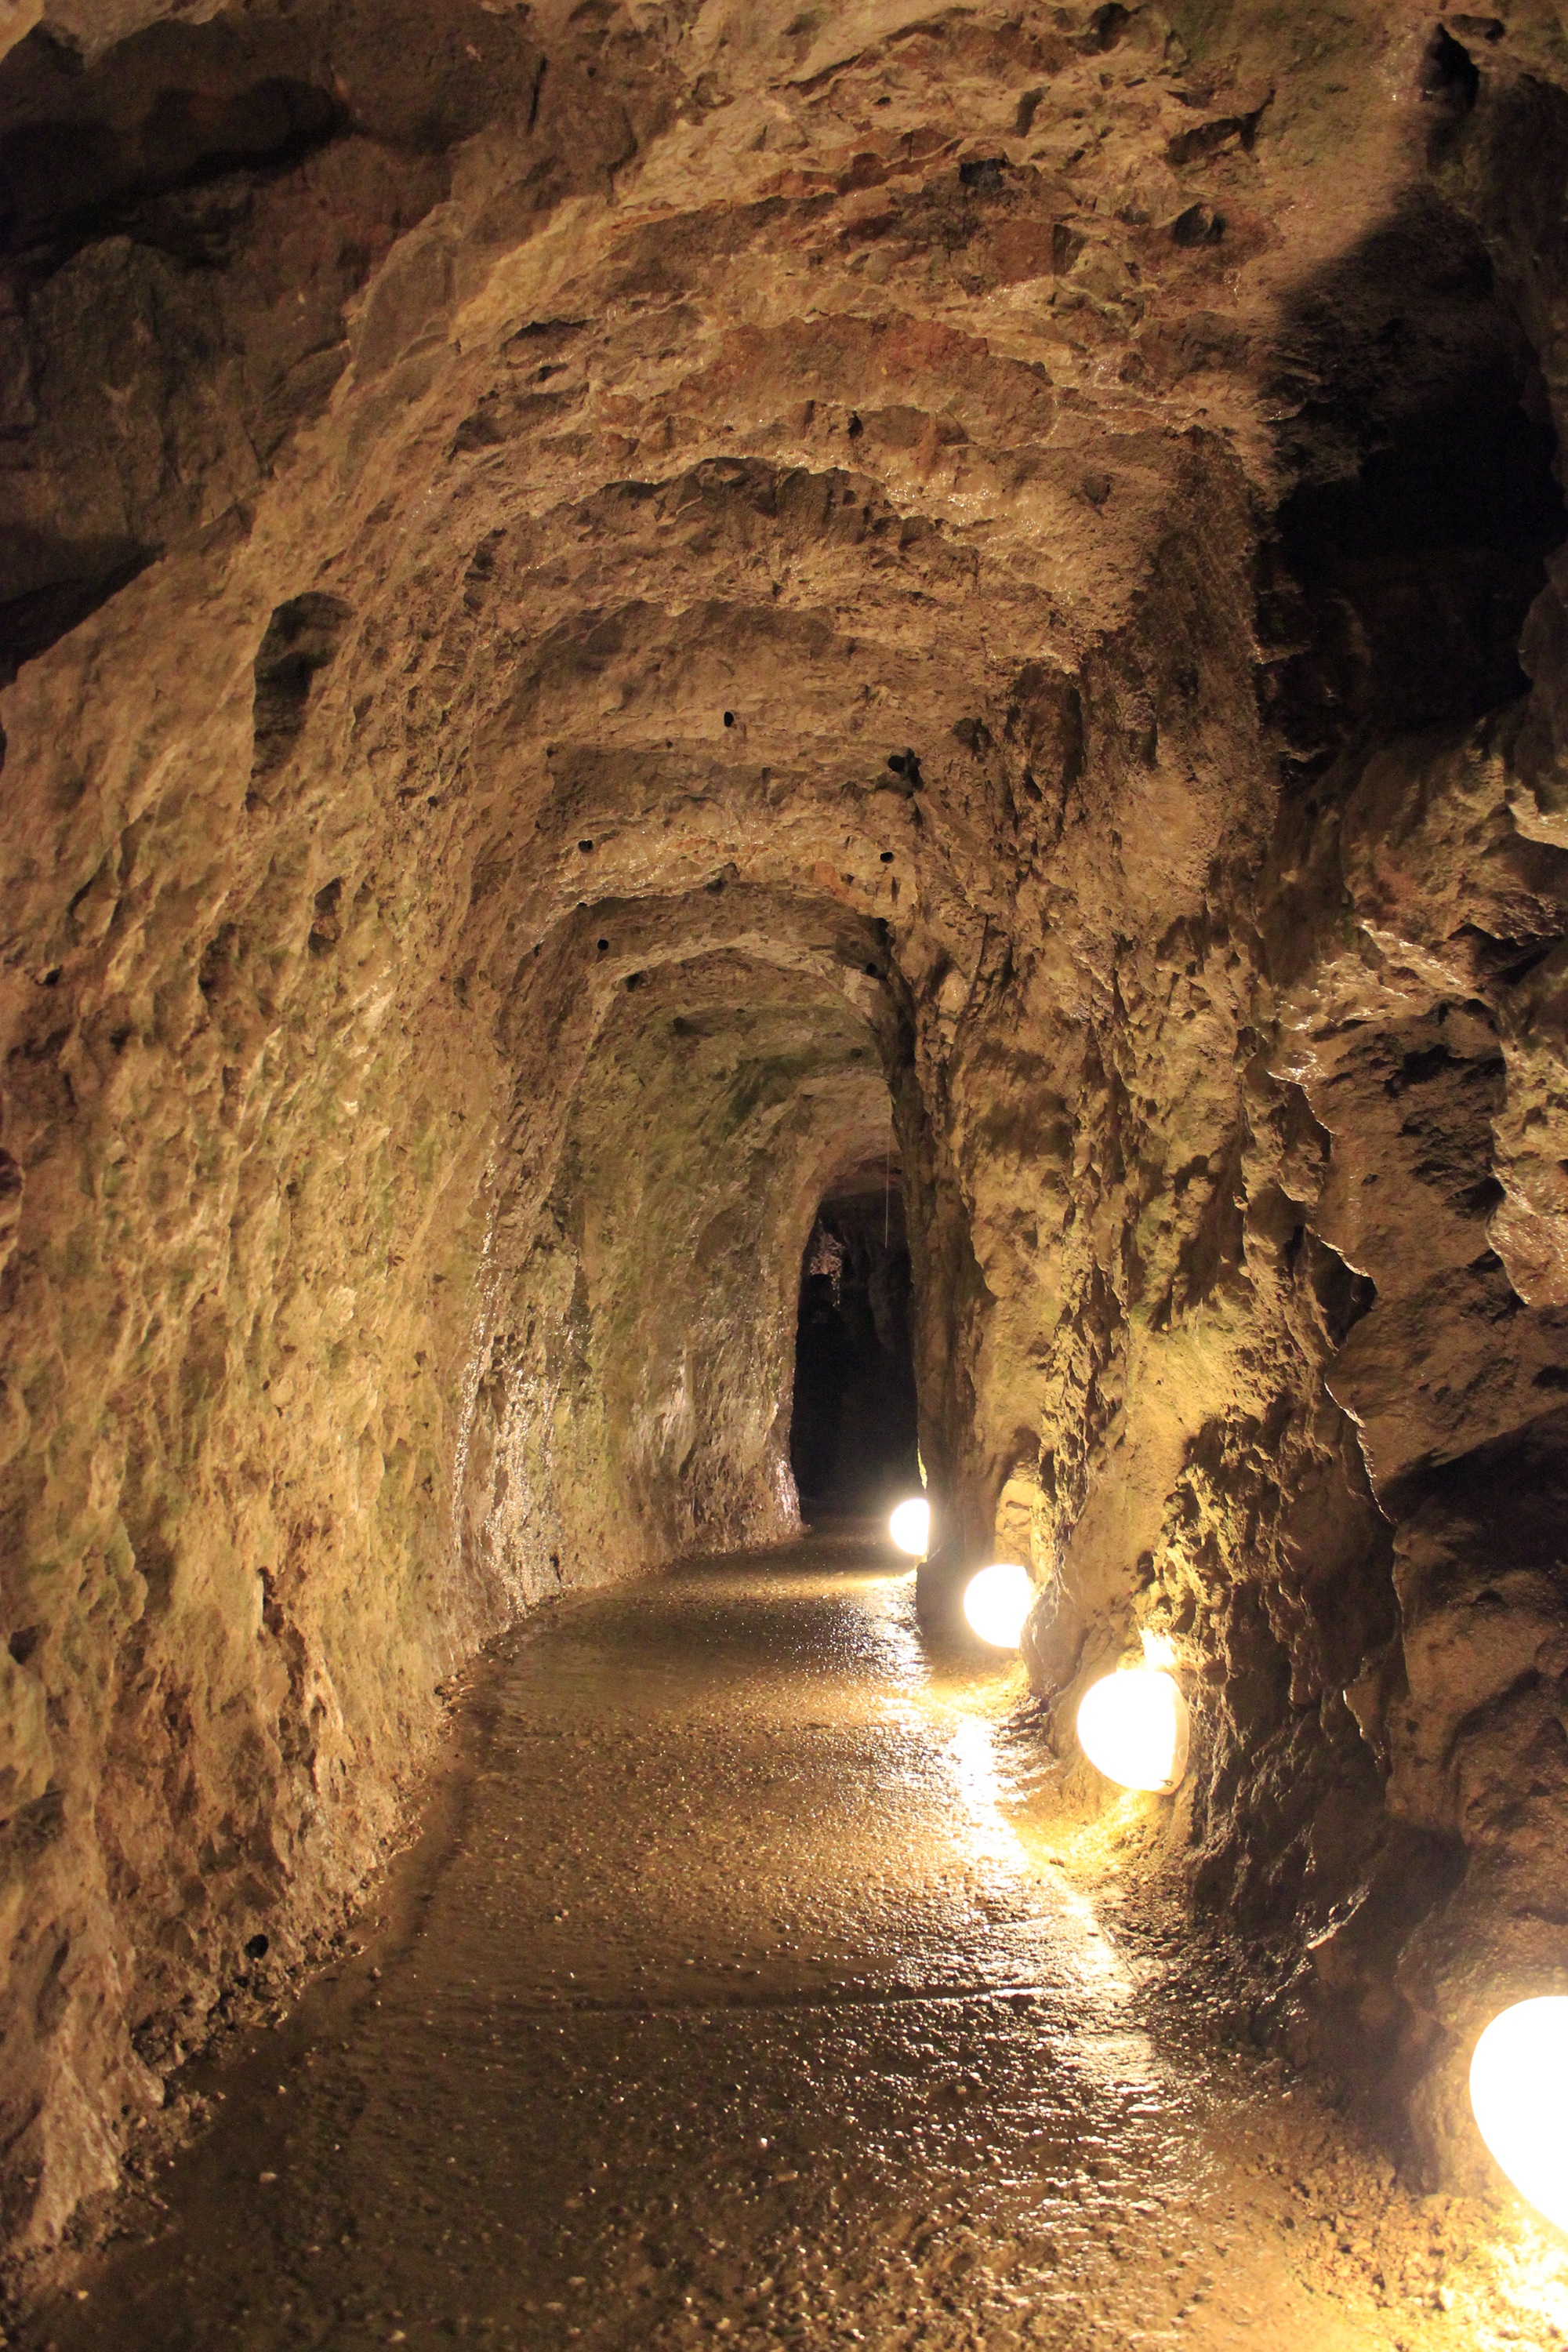
nature, rock, light, antique, adventure, old, spooky, wall, stone, tunnel, tourist, travel, dark, formation, underground, arch, cave, natural, ancient, attraction, death, tourism, scary, fear, serbia, geology, earth, infrastructure, creepy, history, horror, geological, wadi, mineral, stalagmite, landform, stalactites, stalagmites, speleology, resava cave